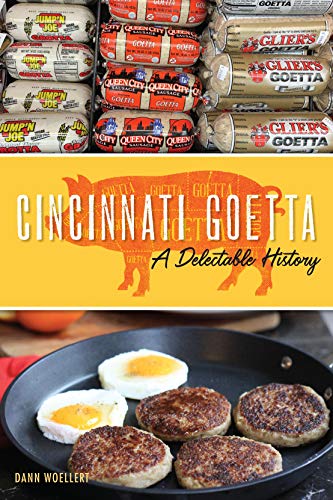
Cincinnati Goetta: A Delectable History (American Palate)
Category: Buy a Kindle
About the Author Dann Woellert has been in the product marketing world for more than a decade. He has traveled the country in search of "goetta cousins" and has a mission to make knowledge of goetta so prevalent that food writers describe scrapple as "goetta with cornmeal." He writes the blog Dann Woellert the Food Etymologist, which discusses the origins of local and regional foods. He is also part of a new wave of entertainment started at bars in Cincinnati called Standup History, a combination of standup comedy and drunken history. Dann is affiliated with the Cincinnati Preservation Association, the German American Citizens League, the Brewery District and several local historical societies. He is a five-time recipient of the Ohioana Award for Literary and Artistic Achievement.
Features: Cincinnati loves goetta. | Since its arrival with nineteenth-century Germanic immigrants, this humble dish has evolved from peasant staple to ubiquitous delicacy. Once upon a time, Cincinnatians found goetta mostly in neighborhood butcher shops, in Over-the-Rhine's so-called Goetta Alley and through Sander Packing, its first commercial producer. Now hungry locals scarf it down at diners and white-linen establishments alike and in everything from egg rolls to Reuben sandwiches. Tracing goetta from its Germanic origins and its first stop in Greater Cincinnati to its largest commercial producers, Queen City Sausage and Gliers, food etymologist and "Goettevangelist" Dann Woellert explores goetta's history in the city that made it regionally famous.